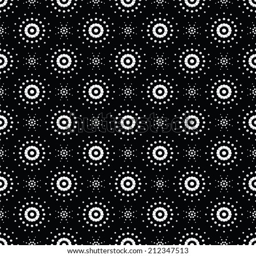
illustration of seamless pattern of symbolic white stars on a black background